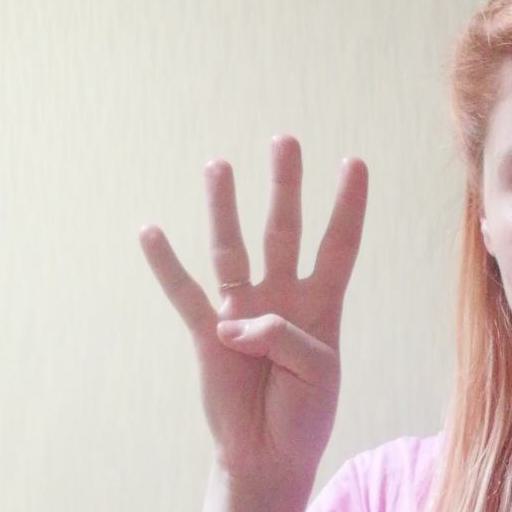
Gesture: four